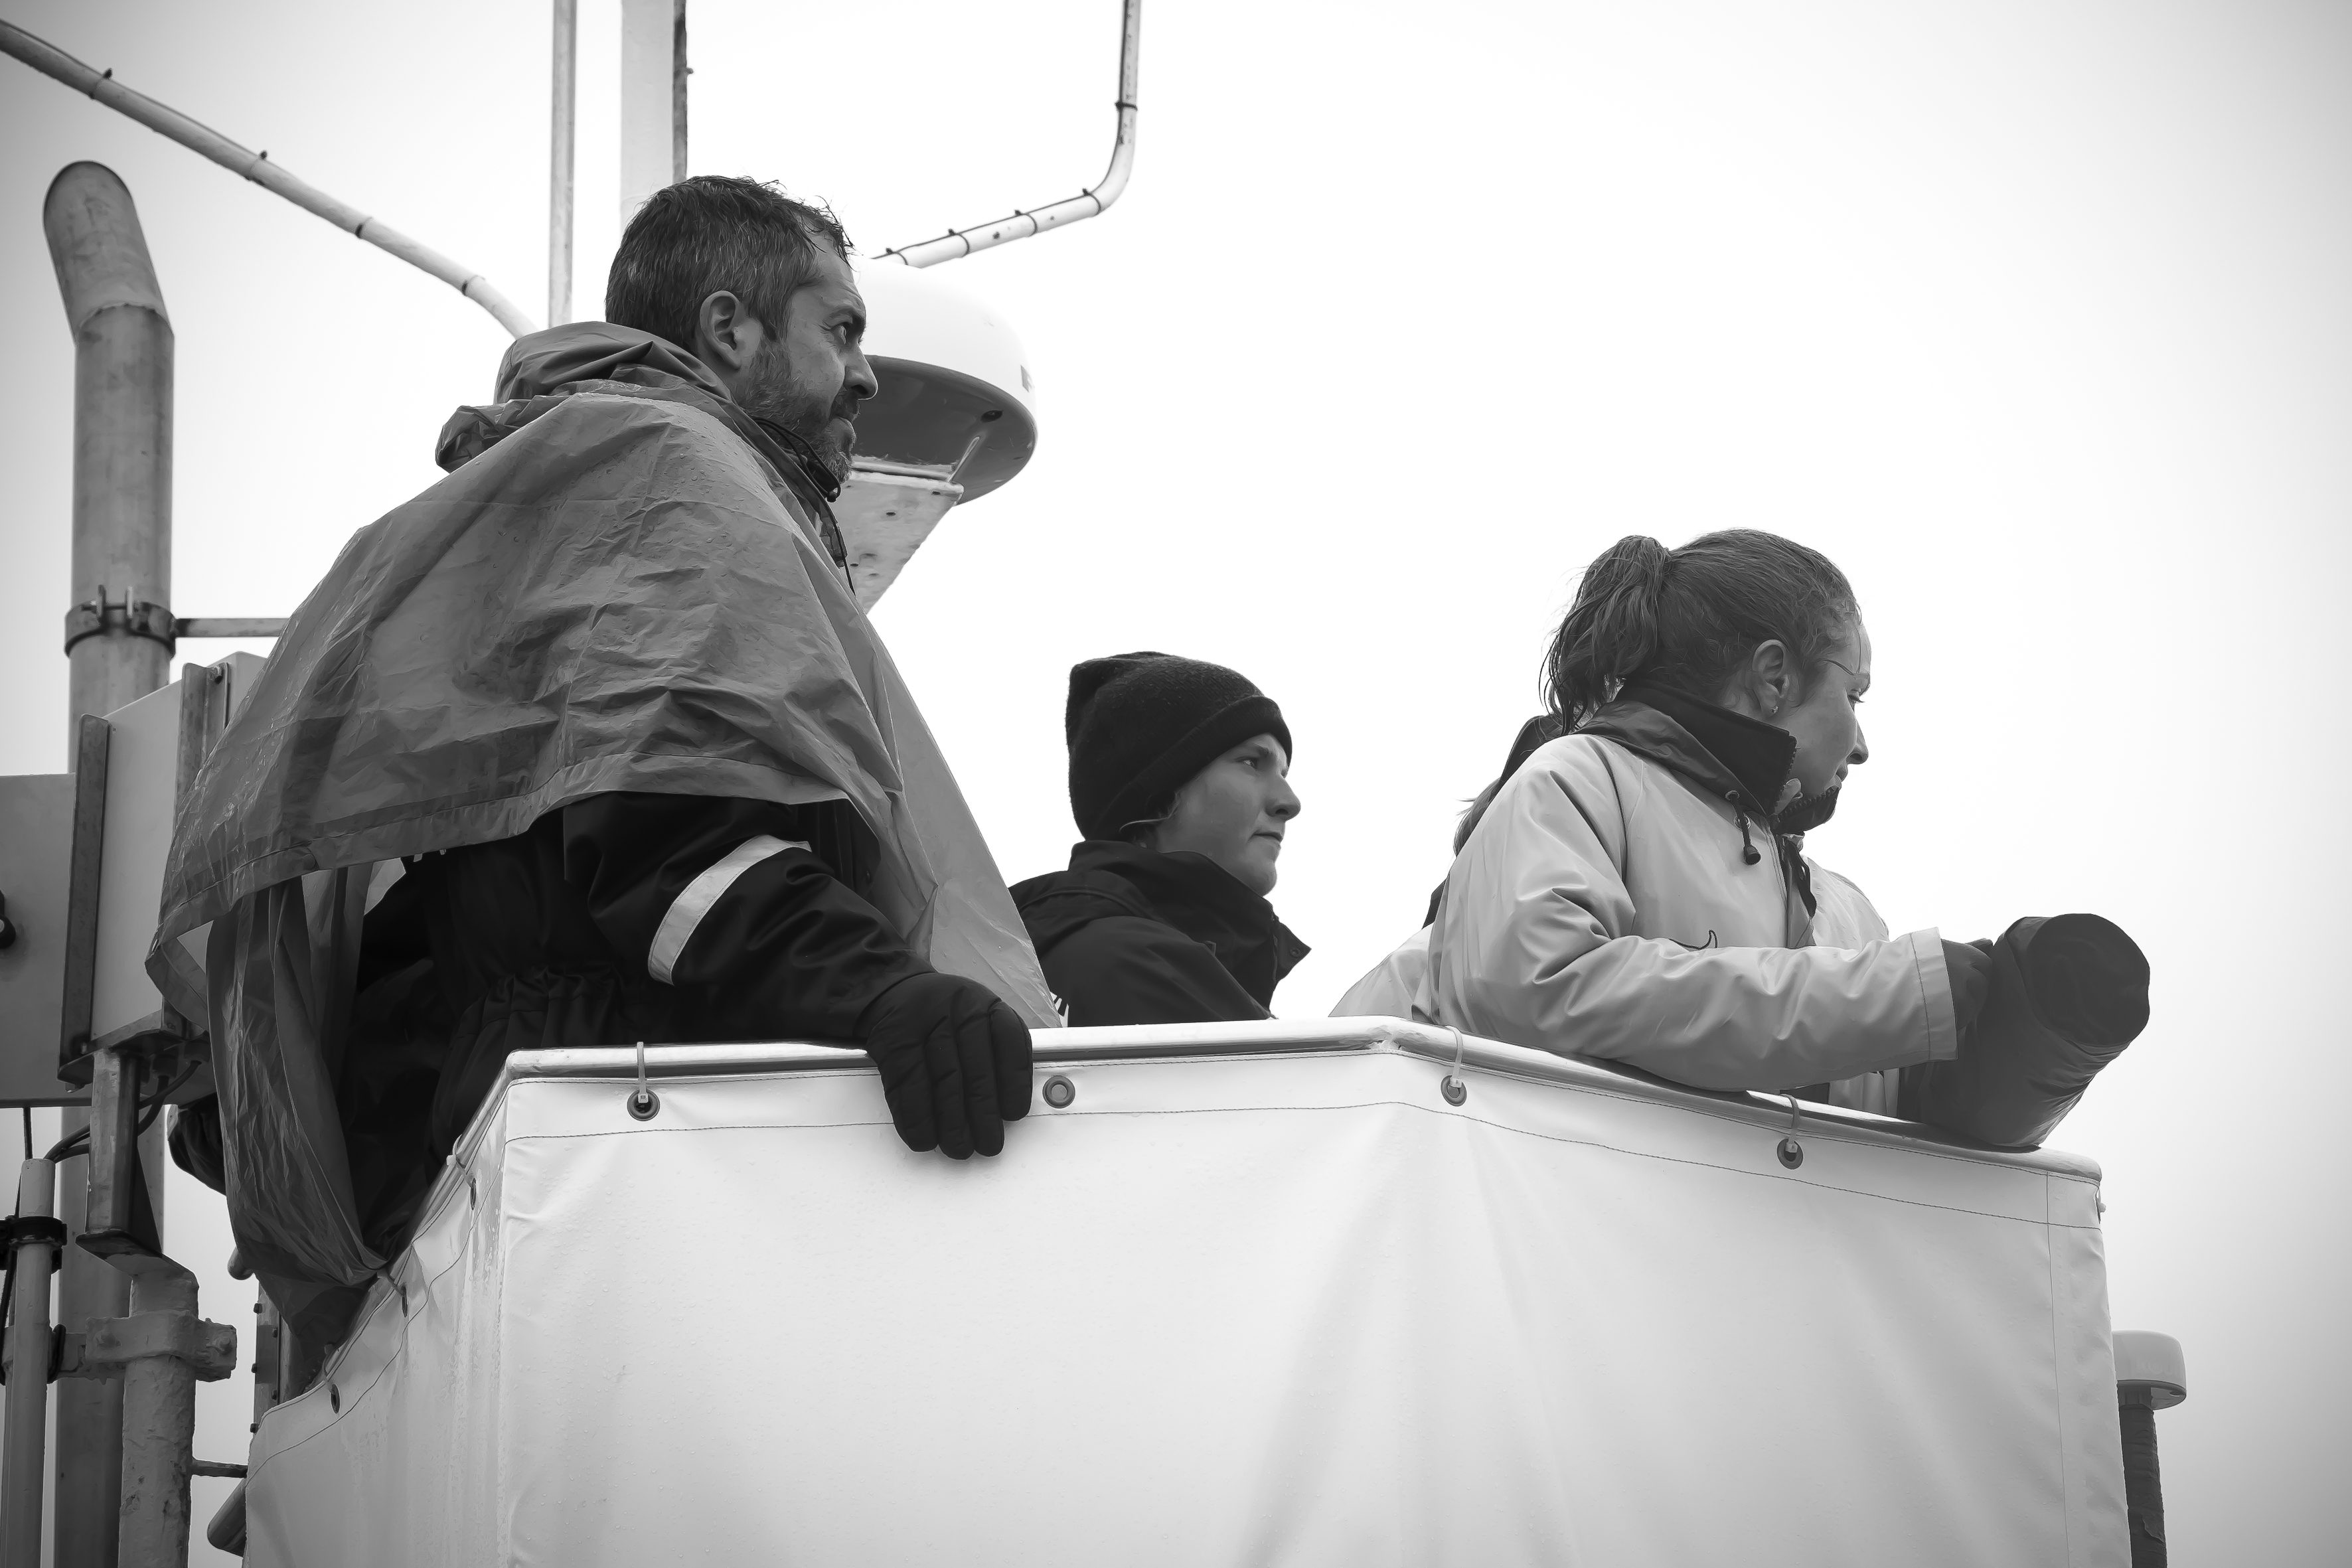
black and white, people, street, urban, travel, fujifilm, iceland, monochrome, bw, blackandwhite, blackwhite, is, ngc, photograph, fuji, fujixt1, fujix, noireblanc, monochrome photography